Battle for Königshügel

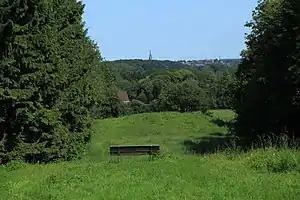
View from Königshügel to Schleswig behind the Dannevirke

The goal for the Austrians had already been achieved. However, Major General Gondrecourt immediately recognized that the village could only be secured by taking Königshügel on the opposite side. The Danes defended the town fiercely, by using skilled rifle fire and fixed bayonets, in order to push the Austrians back. But at 2:30 p.m. Königshügel was in Austrian hands. While a Jäger battalion remained in Königshügel, the remaining battalions pursued the Danes back into the opposite valley. The Austrians suffered heavy losses, as they were now being fired at by the guns from the Dannevirke, so they fell back to Königshügel, which they began arming with heavy artillery.